Meta Quest 3

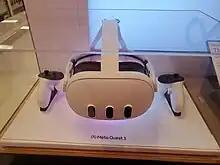
Meta Quest 3 with its controllers

Meta Quest 3 is a "mixed reality VR headset" developed by Reality Labs, a division of Meta Platforms. It was unveiled on June 1, 2023, and released on October 10, succeeding the Quest 2 as the third generation of the Meta Quest line.